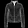
Label: Coat